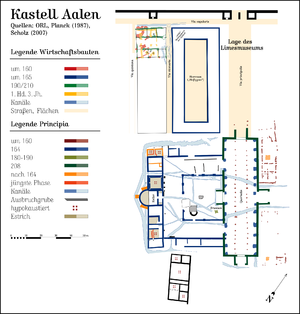
Le musée du Limes d'Aalen est un bâtiment qui présente une collection archéologique et les fouilles qui mirent au jour l'habitat de la garnison de cavalerie du limes.